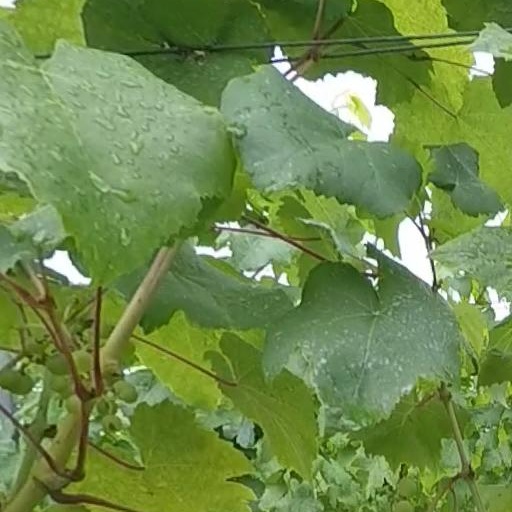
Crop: grape